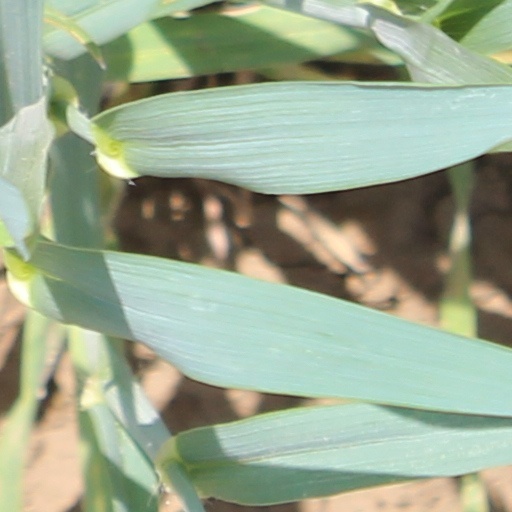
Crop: wheat